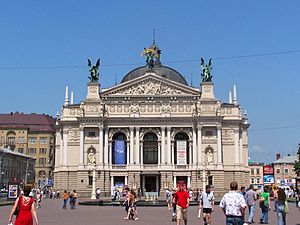
Lviv / Galleri
Lviv er en by i det vestlige Ukraine.